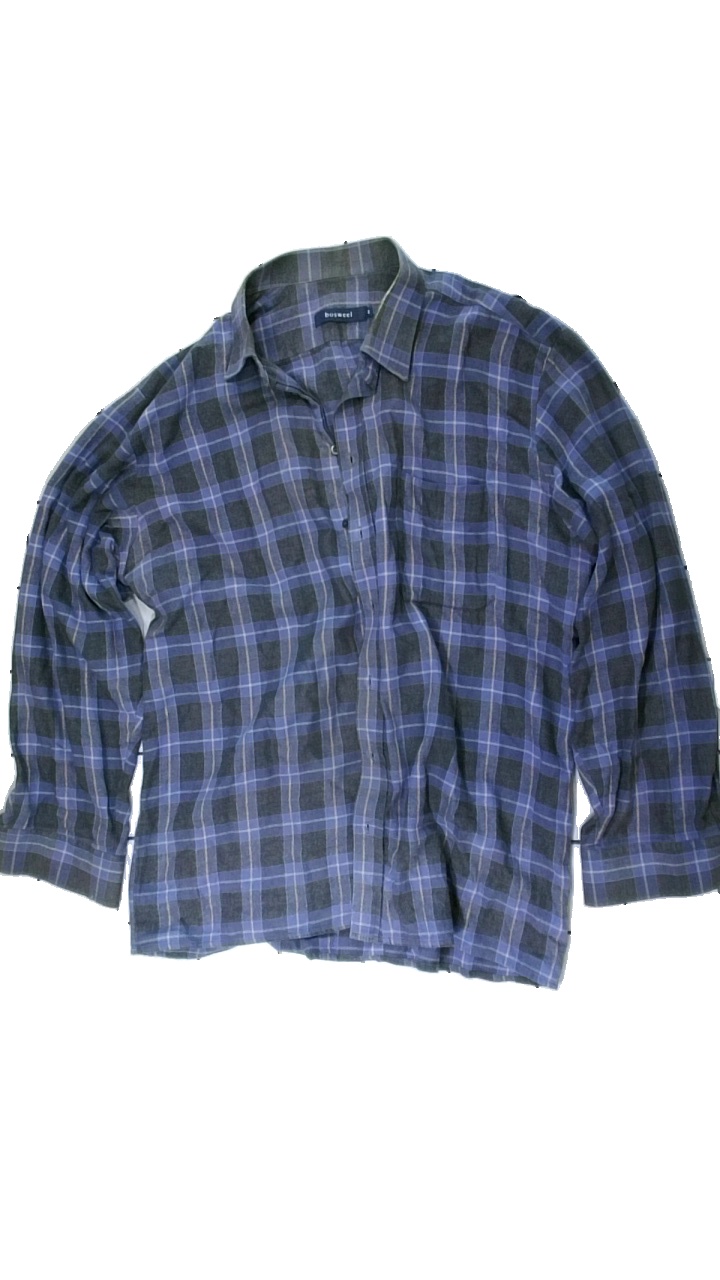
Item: Shirt (Men)
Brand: Bosweel
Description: rutig flanellskjorta som har skavt sönder vid kragen
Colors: Blue, Grey
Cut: Regular
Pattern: Checkered print
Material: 100% cotton
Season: All
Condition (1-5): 3
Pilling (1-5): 5
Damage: skav på kragen
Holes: Minor
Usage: Export
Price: <50